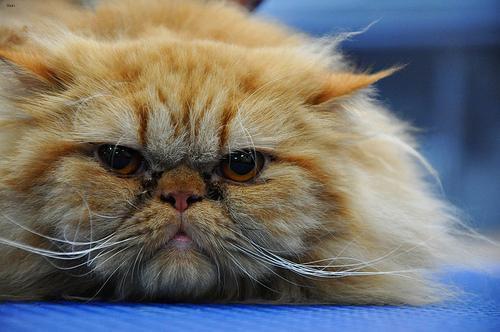
Persian